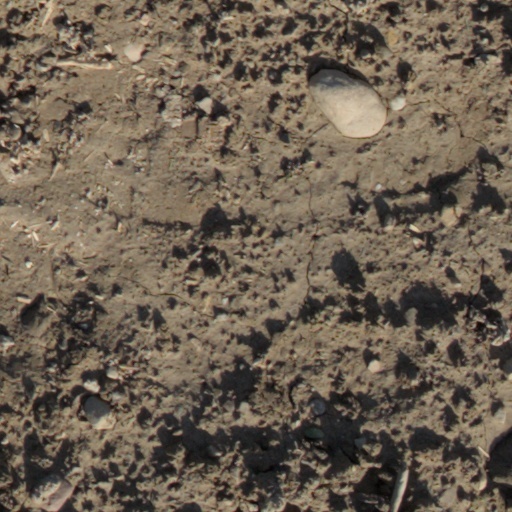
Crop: wheat